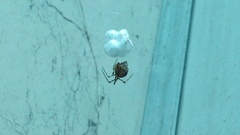
Species: Parasteatoda_tepidariorum